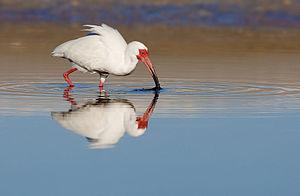
Îles à la dérive est le premier paru, en 1970, des ouvrages posthumes d'Ernest Hemingway